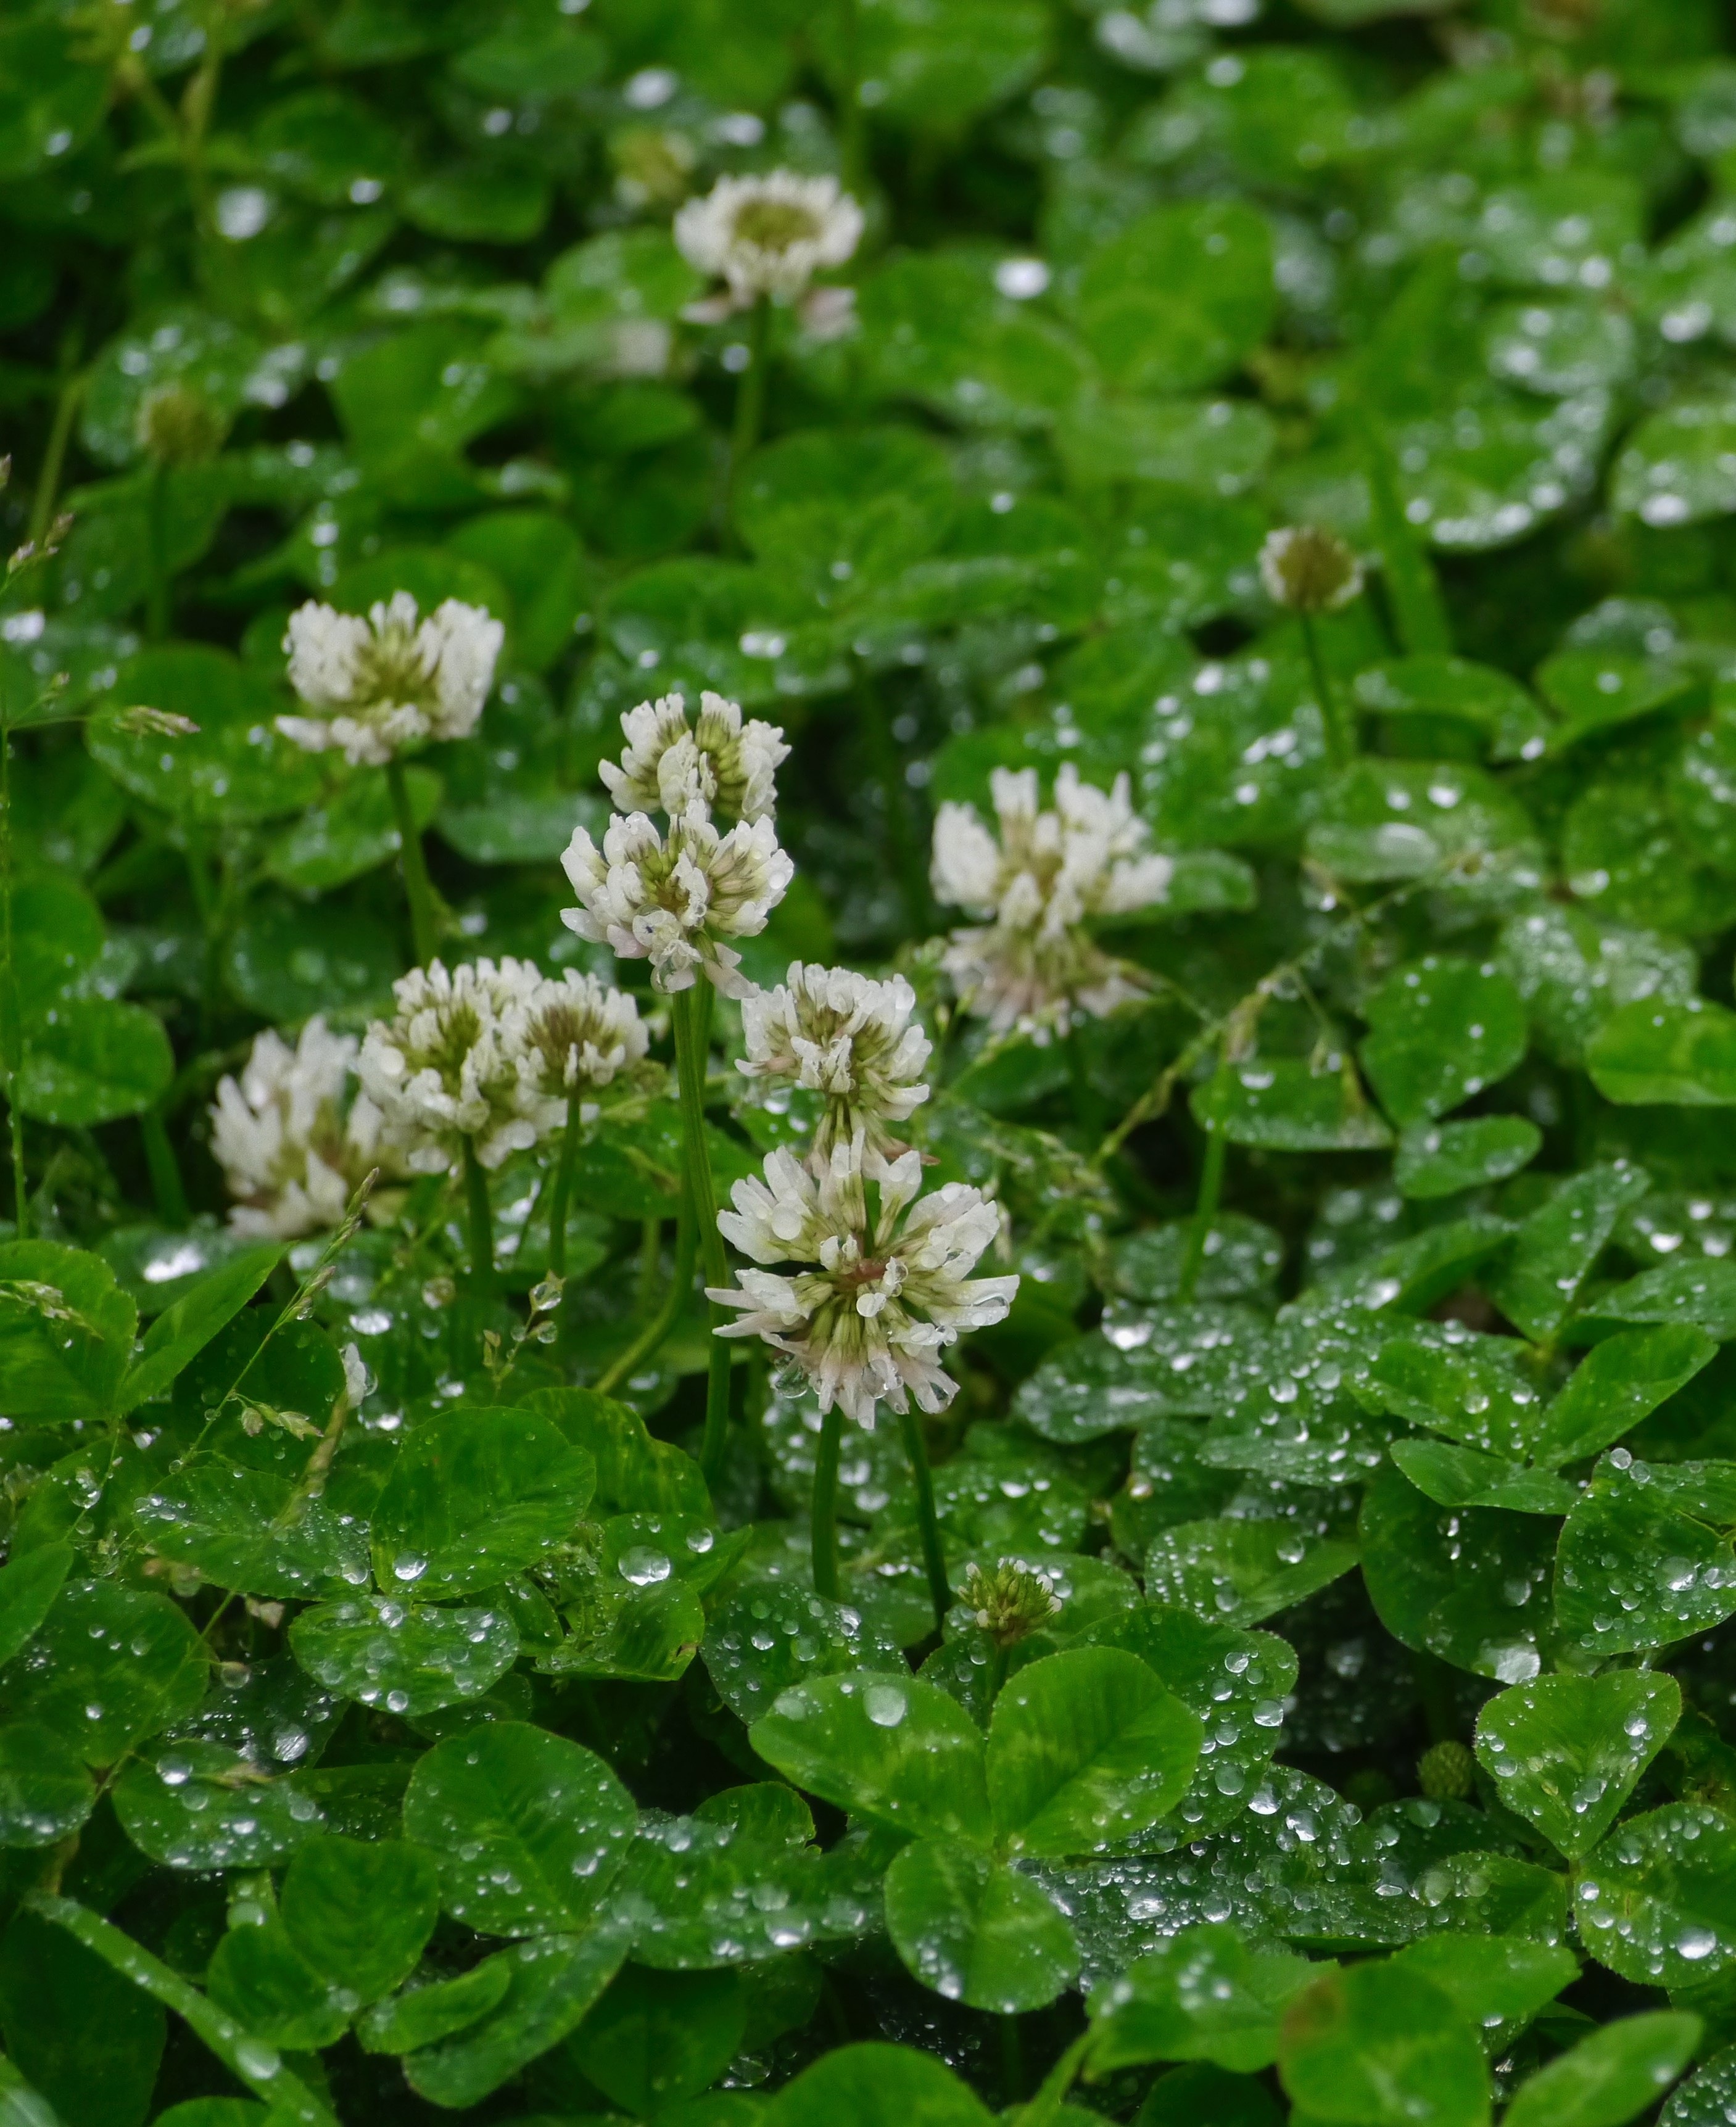
grass, drop, plant, rain, leaf, flower, green, herb, botany, japan, flora, clover, wildflower, flowers, weed, earth, shrub, shining, drop of water, otsu park, yokosuka, flowering plant, wild grass, trefoil, antomasako, astragalus, annual plant, land plant